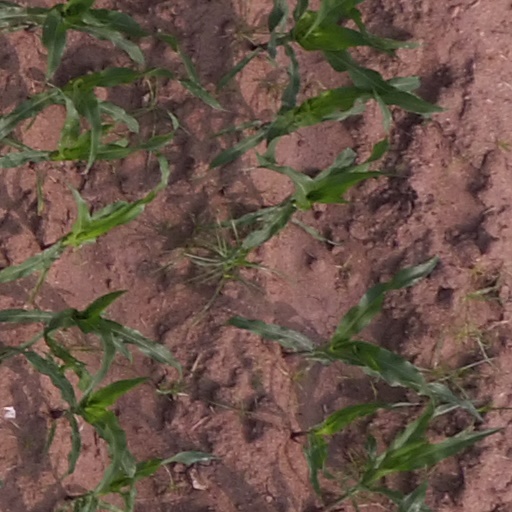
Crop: maize; corn